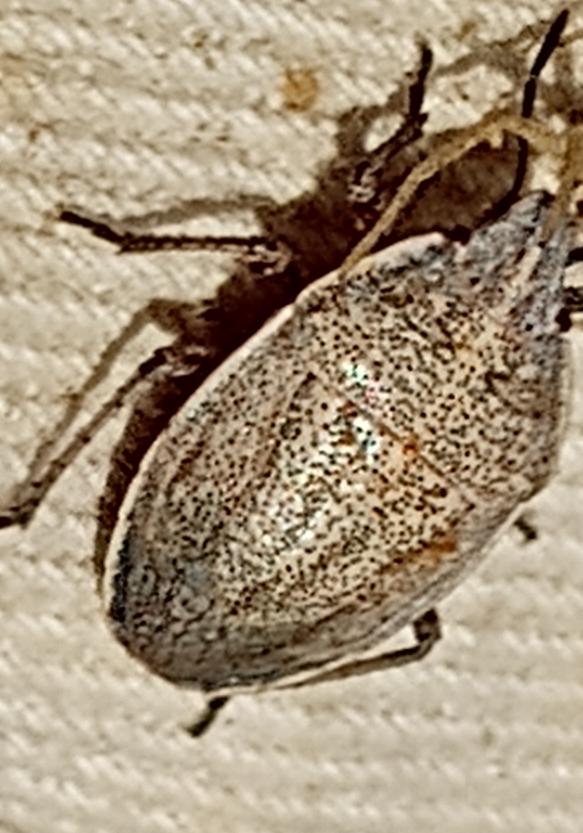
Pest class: stink_bug